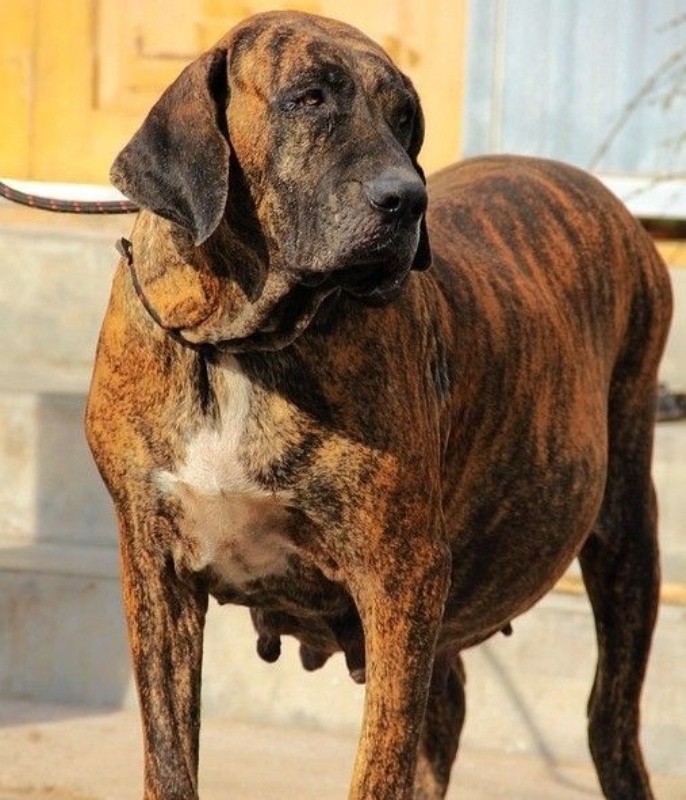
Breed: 220-n000032-Fila_Braziliero